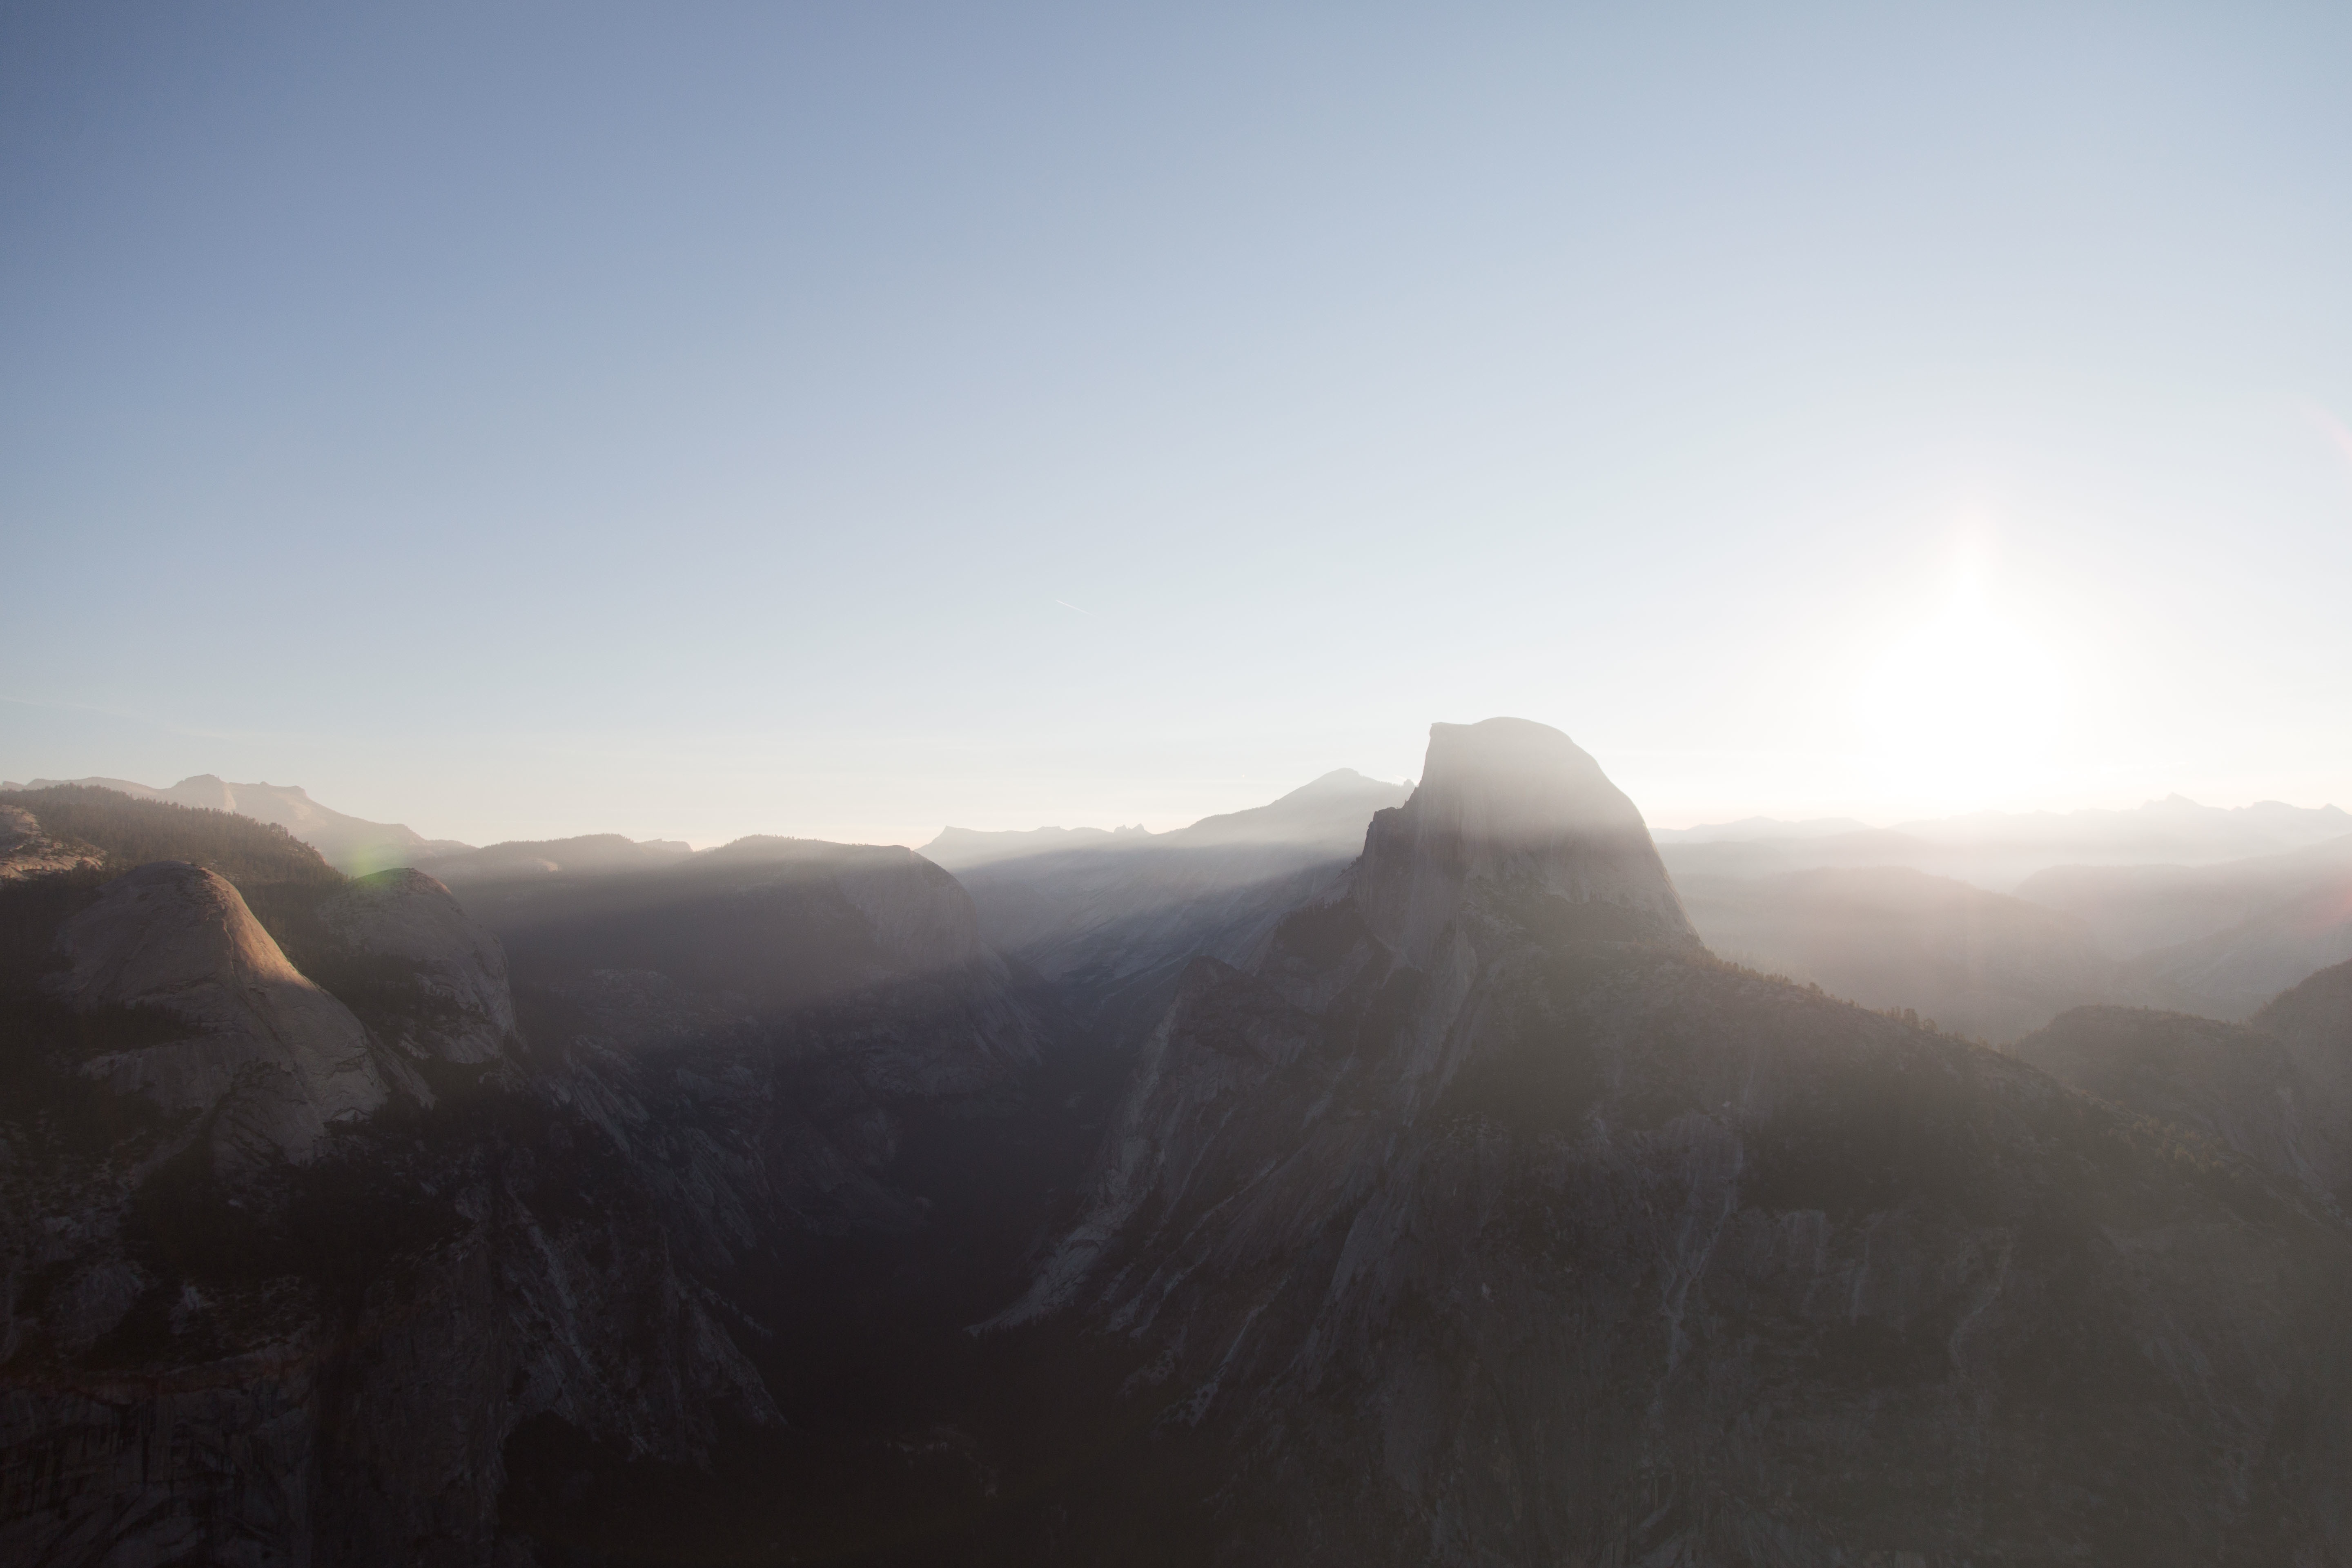
landscape, nature, rock, horizon, mountain, cloud, fog, sunrise, mist, sunlight, morning, hill, dawn, peak, valley, mountain range, cliff, dusk, high, scenic, usa, landmark, tourism, terrain, california, ridge, summit, yosemite national park, half dome, plateau, famous, granite, destination, landform, ti sa ach, geographical feature, atmospheric phenomenon, atmosphere of earth, mountainous landforms